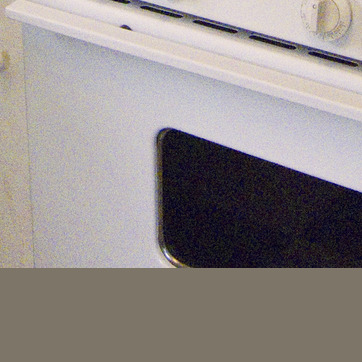
Material: glass